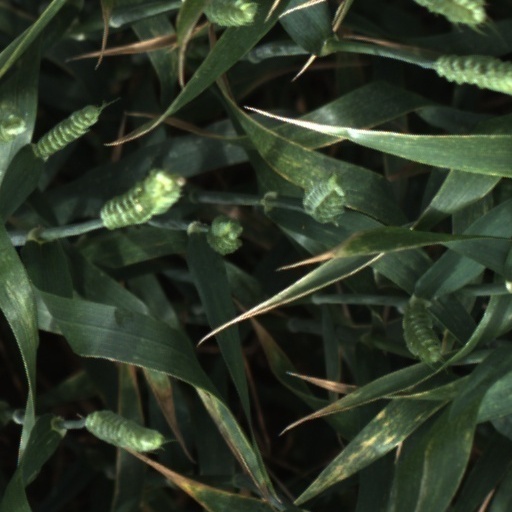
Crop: wheat